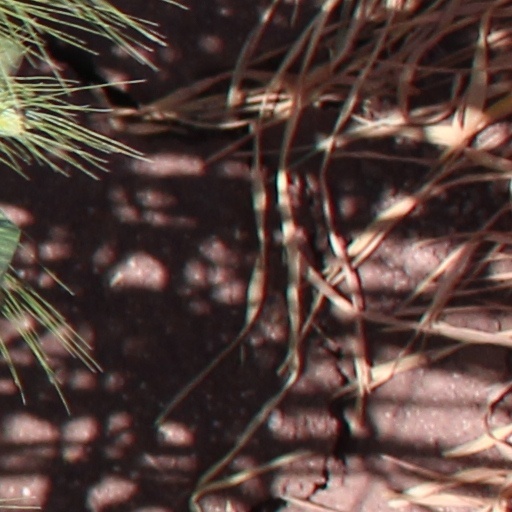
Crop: wheat